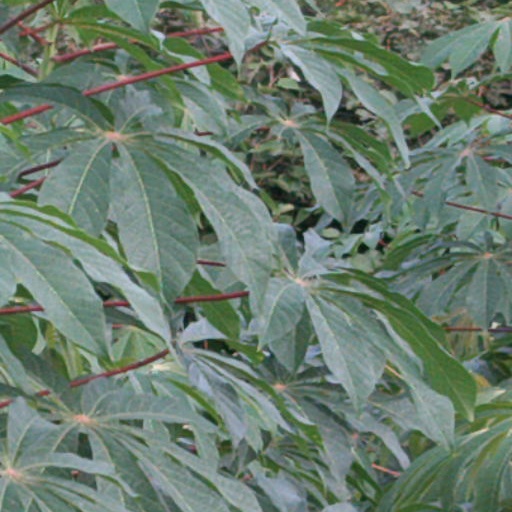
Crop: cassava